Malaysian Islamic Party

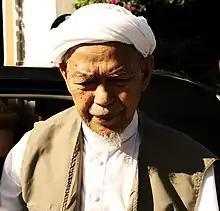
Nik Abdul Aziz Nik Mat became the Menteri Besar (Chief Minister) of Kelantan in 1990, and remained in the post for 23 years.

While not abandoning PAS's ideological commitment to the establishment of an Islamic state, Fadzil Noor moderated the party's rhetoric. He also set about infusing the party's membership with young urban professionals in an attempt to diversify the leadership ranks beyond religious clerics. The 1990s also saw PAS engage in international Islamist movements. Abdul Hadi Awang became active in a number of international Islamic organisations and delegations, and Islamist parties abroad sent delegations to Malaysia to observe PAS.